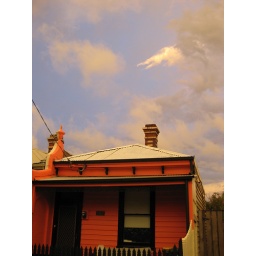
Pink house in the yellow light